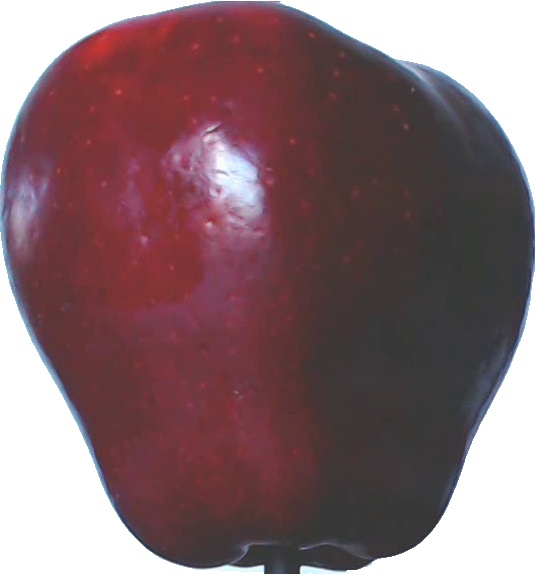
Label: apple_red_delicios_1